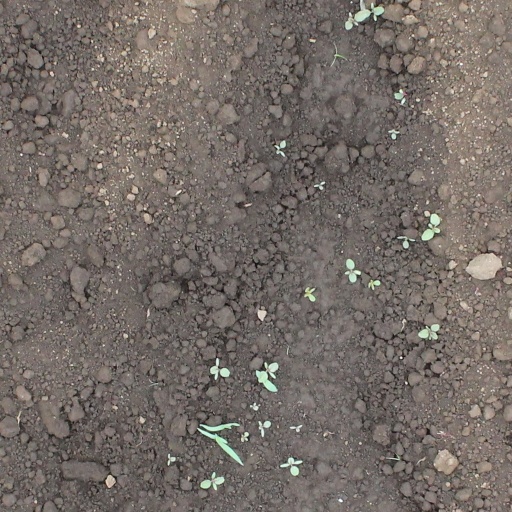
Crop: soybean